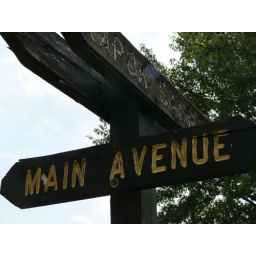
These are the lovely street signs in Nitro. Very hard to spot might I add!